Palazzo Fraccia

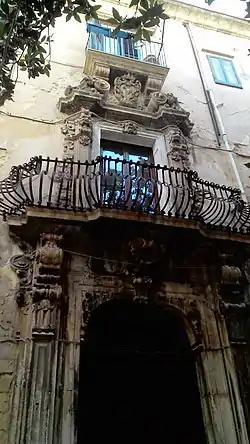

Palazzo Fraccia is a palace in the town centre of Alcamo, in the province of Trapani.